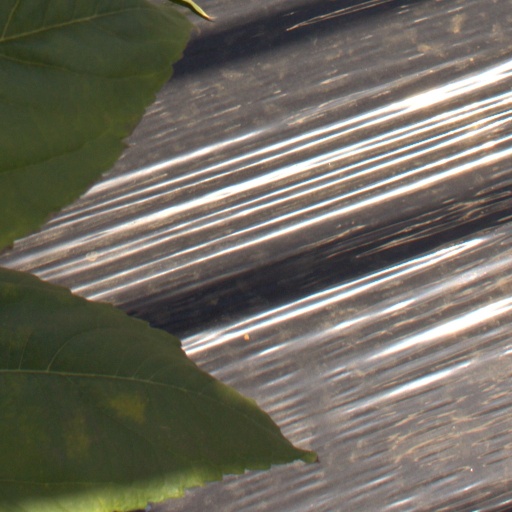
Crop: Jerusalem artichoke